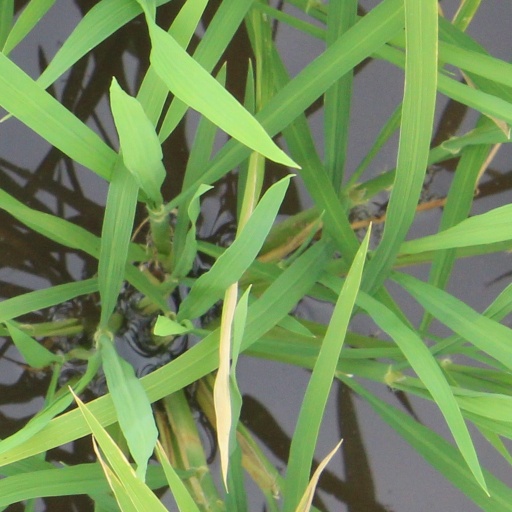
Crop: rice